GER Class S69

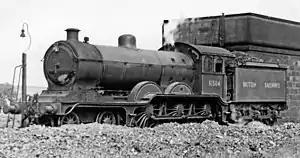
B12/4 4-6-0 No. 61504 at Keith Locomotive Depot 1948

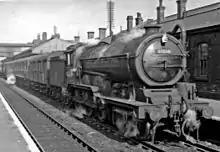
B12/3 No. 61580 at Grantham 28 March 1956.

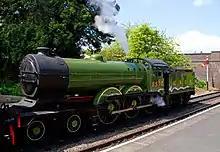
No. 8572 preserved

The Great Eastern Railway (GER) Class S69, also known as 1500 Class, and later classified B12 by the London and North Eastern Railway (LNER) is a class of 4-6-0 steam locomotive designed to haul express passenger trains from London Liverpool Street station along the Great Eastern Main Line. Originally they were designed by S. D. Holden, but were much rebuilt, resulting in several subclasses.